Pantikapaion

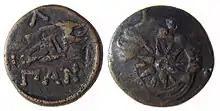
A coin from Pantikapaion, bearing a star inside a diadem and the letters "ΠΑΝ" ("Pan"), 2nd century BC.

During the first centuries of the city's existence, imported Greek articles predominated: pottery (see Kerch Style), terracottas, and metal objects, probably from workshops in Rhodes, Corinth, Samos, and Athens. Local production, imitated from the models, was carried on at the same time. Athens manufactured a special type of bowl for the city, known as Kerch ware. Local potters imitated the Hellenistic bowls known as the Gnathia style as well as relief wares—Megarian bowls. The city minted silver coins from the 5th century BC and gold and bronze coins from the 4th century BC. At its greatest extent it occupied . The Hermitage and Kerch Museums contain material from the site, which is still being excavated.